Lou Berberet

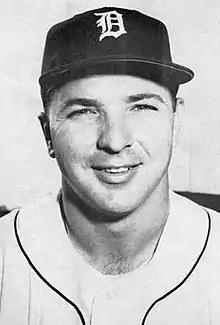
Berberet in 1959

Louis Joseph Berberet (November 20, 1929 – April 6, 2004) was an American catcher in Major League Baseball who played for the New York Yankees, Washington Senators, Boston Red Sox and Detroit Tigers between 1954 and 1960. He was born in Long Beach, California.